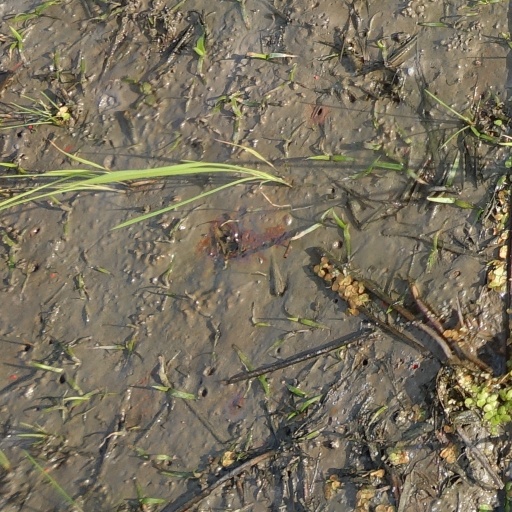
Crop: rice